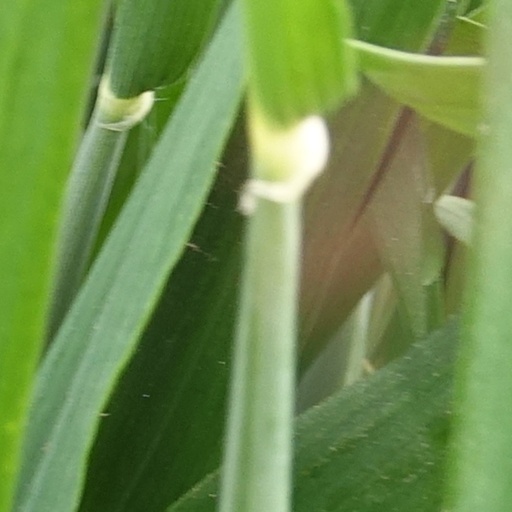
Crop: wheat